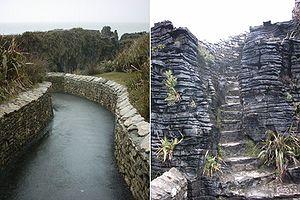
Punakaiki est un petit village de la région de West Coast de l'île du Sud de la Nouvelle-Zélande, sur la côte de la mer de Tasman. Il est tout près du parc national de Paparoa.
Le parc national de Paparoa est situé sur la côte ouest de l'île du Sud de la Nouvelle-Zélande.